Umbrella Square

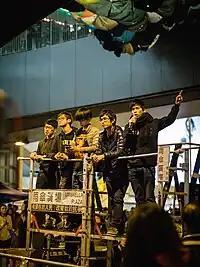
Students representatives on the podium on 11 December 2015, the eve of clearance of Umbrella Square

The public toilets in the vicinity were equally well-stocked with toiletries. Local architects have noted how the occupiers re-purposed the square from the roadway and adapted it to functional use; they created "ad hoc" architecture, such as barricades, supply infrastructure, recycling stations cinemas and libraries. Art and infrastructure was added on a constant basis. Showers were erected, along with composting and electrical charging stations. More than a hundred tents were available for rent, under condition that they be kept clean. In a workshop area, volunteer carpenters built steps, as well as desks and benches for students in the "ad hoc" study areas.